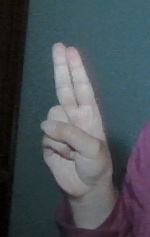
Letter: taa